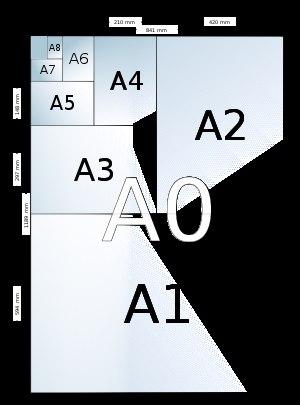
La racine carrée de deux, notée √2, est définie comme le seul nombre réel positif qui, lorsqu’il est multiplié par lui-même, donne le nombre 2, autrement dit √2 × √2 = 2. C’est un nombre irrationnel, dont une valeur approchée à 10–9 près est :
Un module est une unité de mesure conventionnelle adoptée pour régler les diverses parties d'un ensemble. Il correspond à la plus petite commune mesure que doivent posséder les dimensions des éléments entrant dans la composition de cet ensemble pour qu’ils puissent se superposer, se combiner ou se juxtaposer sans retouches. En grec, le module est désigné par τόνος, le ton ; l’origine latine modulus, de modus indique la cadence, la mesure. Le terme peut également être employé dans le sens d'étalon, de gabarit ou encore de calibre. Enfin, par extension il désigne aussi un élément, une unité constitutive d'un ensemble.
A4 est la désignation du format de papier le plus fréquemment utilisé en Europe et au Japon, ayant une dimension de 210 × 297 mm, soit 0,062 37 m² ou 623,7 cm².